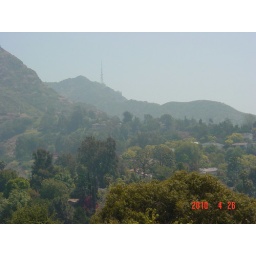
View from John's house. The back of the 'H' in the Hollywood sign is visible on clear days.